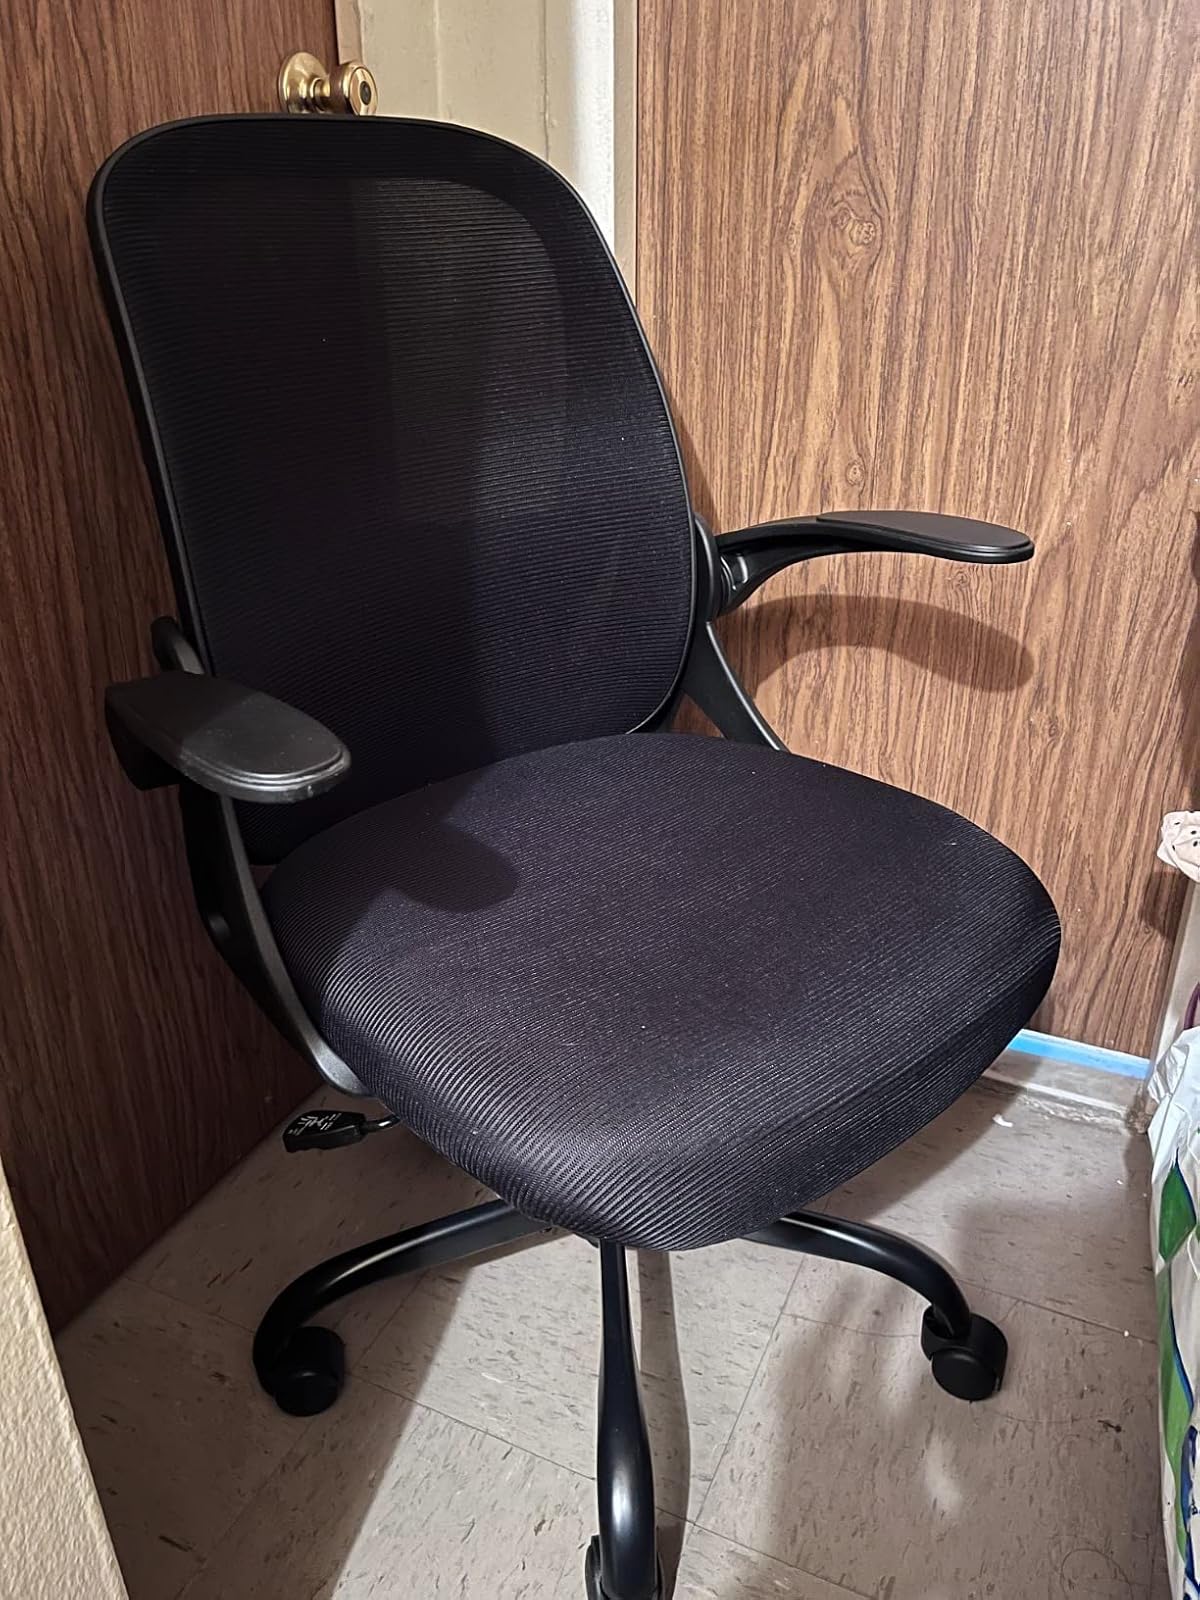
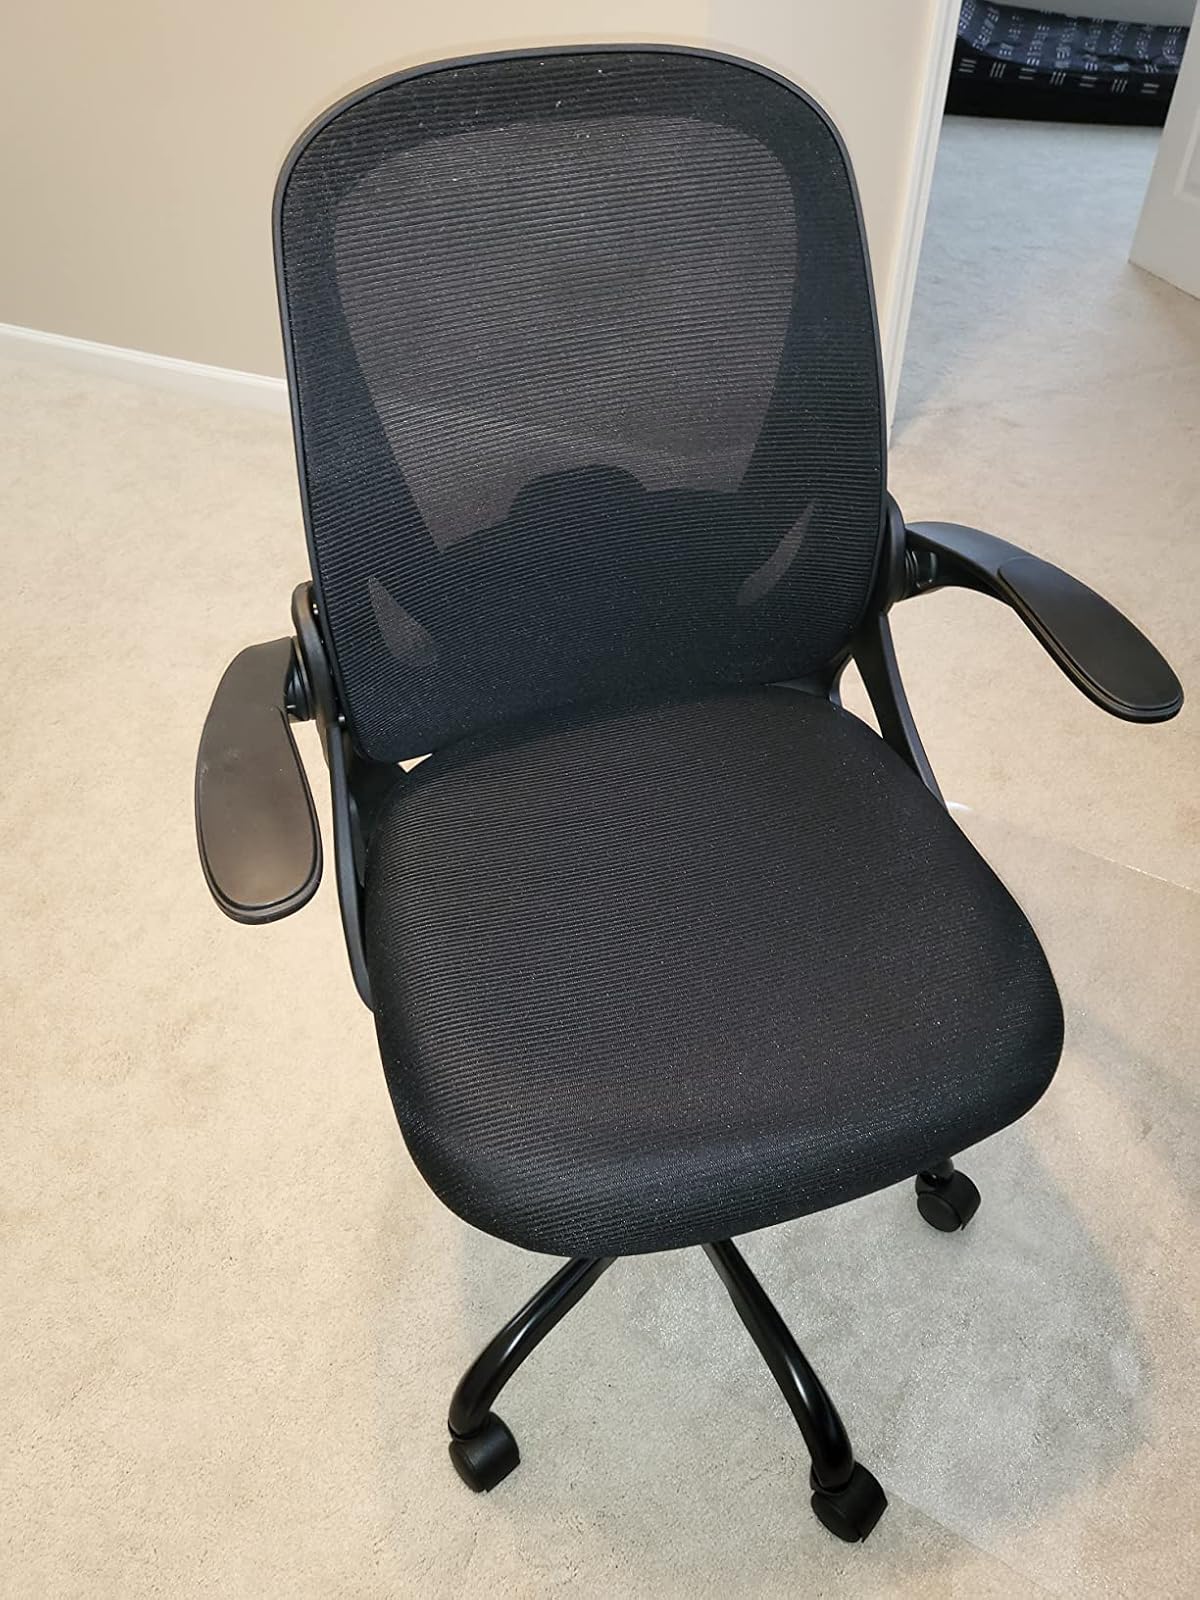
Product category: items_chair
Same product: yes